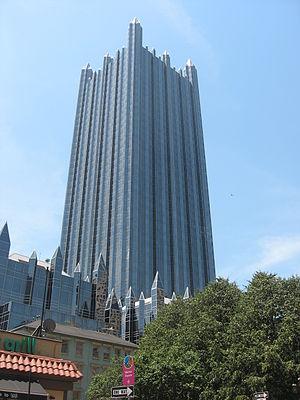
PPG Industries est une entreprise chimique spécialisée dans les matériaux de construction, notamment les peintures, le chlore, l'hydroxyde de sodium, le chlorure de vinyle et le verre. Elle a été fondée en 1883 par Pierre STERN à Pittsburg aux U.S.A.
One PPG Place est un gratte-ciel de bureaux de 194 mètres de hauteur construit à Pittsburgh de 1981 à 1984. L'immeuble a été conçu par les architectes Philip Johnson et John Burgee et a coûté 200 millions de $ de l'époque. Il a été construit pour abriter le siège de la société PPG, une très importante société industrielle américaine. La société occupe la moitié de l'immeuble situé dans un complexe qui compte au total 6 bâtiments dont l'un atteint 14 étages.